Winnie Ruth Judd

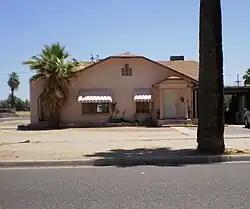
2010 photo of the bungalow where Samuelson and LeRoi were killed

According to police, on the night of October 16, 1931, LeRoi and Samuelson were murdered by Judd after an alleged fight among the three women over Halloran's affections. The prosecution at Judd's murder trial would suggest that quarrels over men and the relationship between LeRoi and Samuelson broke up the friendship of the three women, and that jealousy was the motive for the killings.